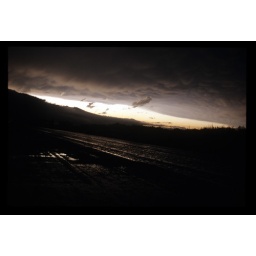
clouds over a wet road